Santa Marta al Collegio Romano

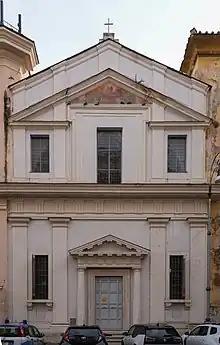
Façade

Santa Marta al Collegio Romano is a deconsecrated church located in the Piazza del Collegio Romano in the Rione Pigna of Rome, Italy.